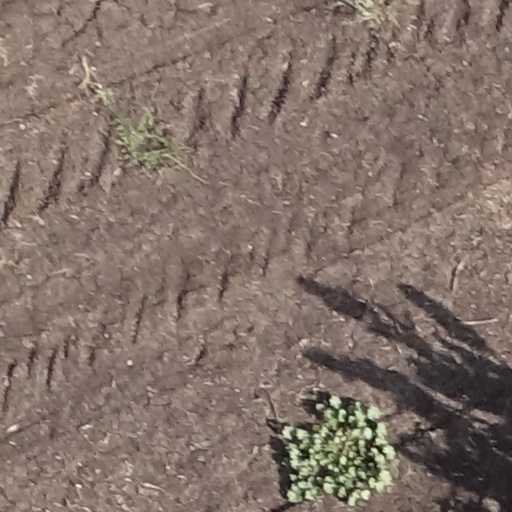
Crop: sorghum